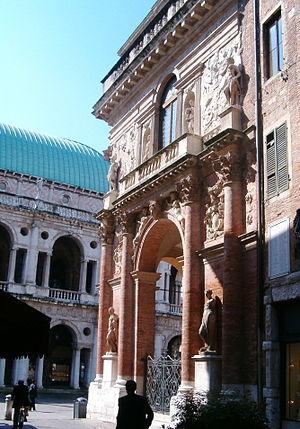
La Loggia del Capitanio ou Palazzo del Capitaniato, ou encore Loggia Bernarda est un palais dessiné par l'architecte Andrea Palladio en 1565 et construit en 1571-1572, situé sur la piazza dei Signori à Vicence, en Vénétie, face à la basilique palladienne ou palais de la Ragione.